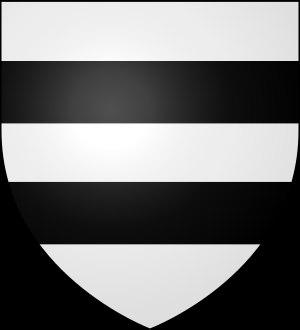
Armand-Octave-Marie Allonville est né le 21 janvier 1809 à Hanovre et décédé le 19 octobre 1867 à Versailles, vicomte d'Allonville, fut général de division puis sénateur, président du comité de cavalerie et grand-croix de la Légion d'honneur.